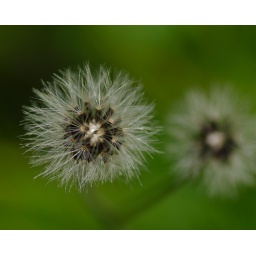
This plant blooms in early to mid-summer, but the seed cluster is even more noticeable than the small white flowers.